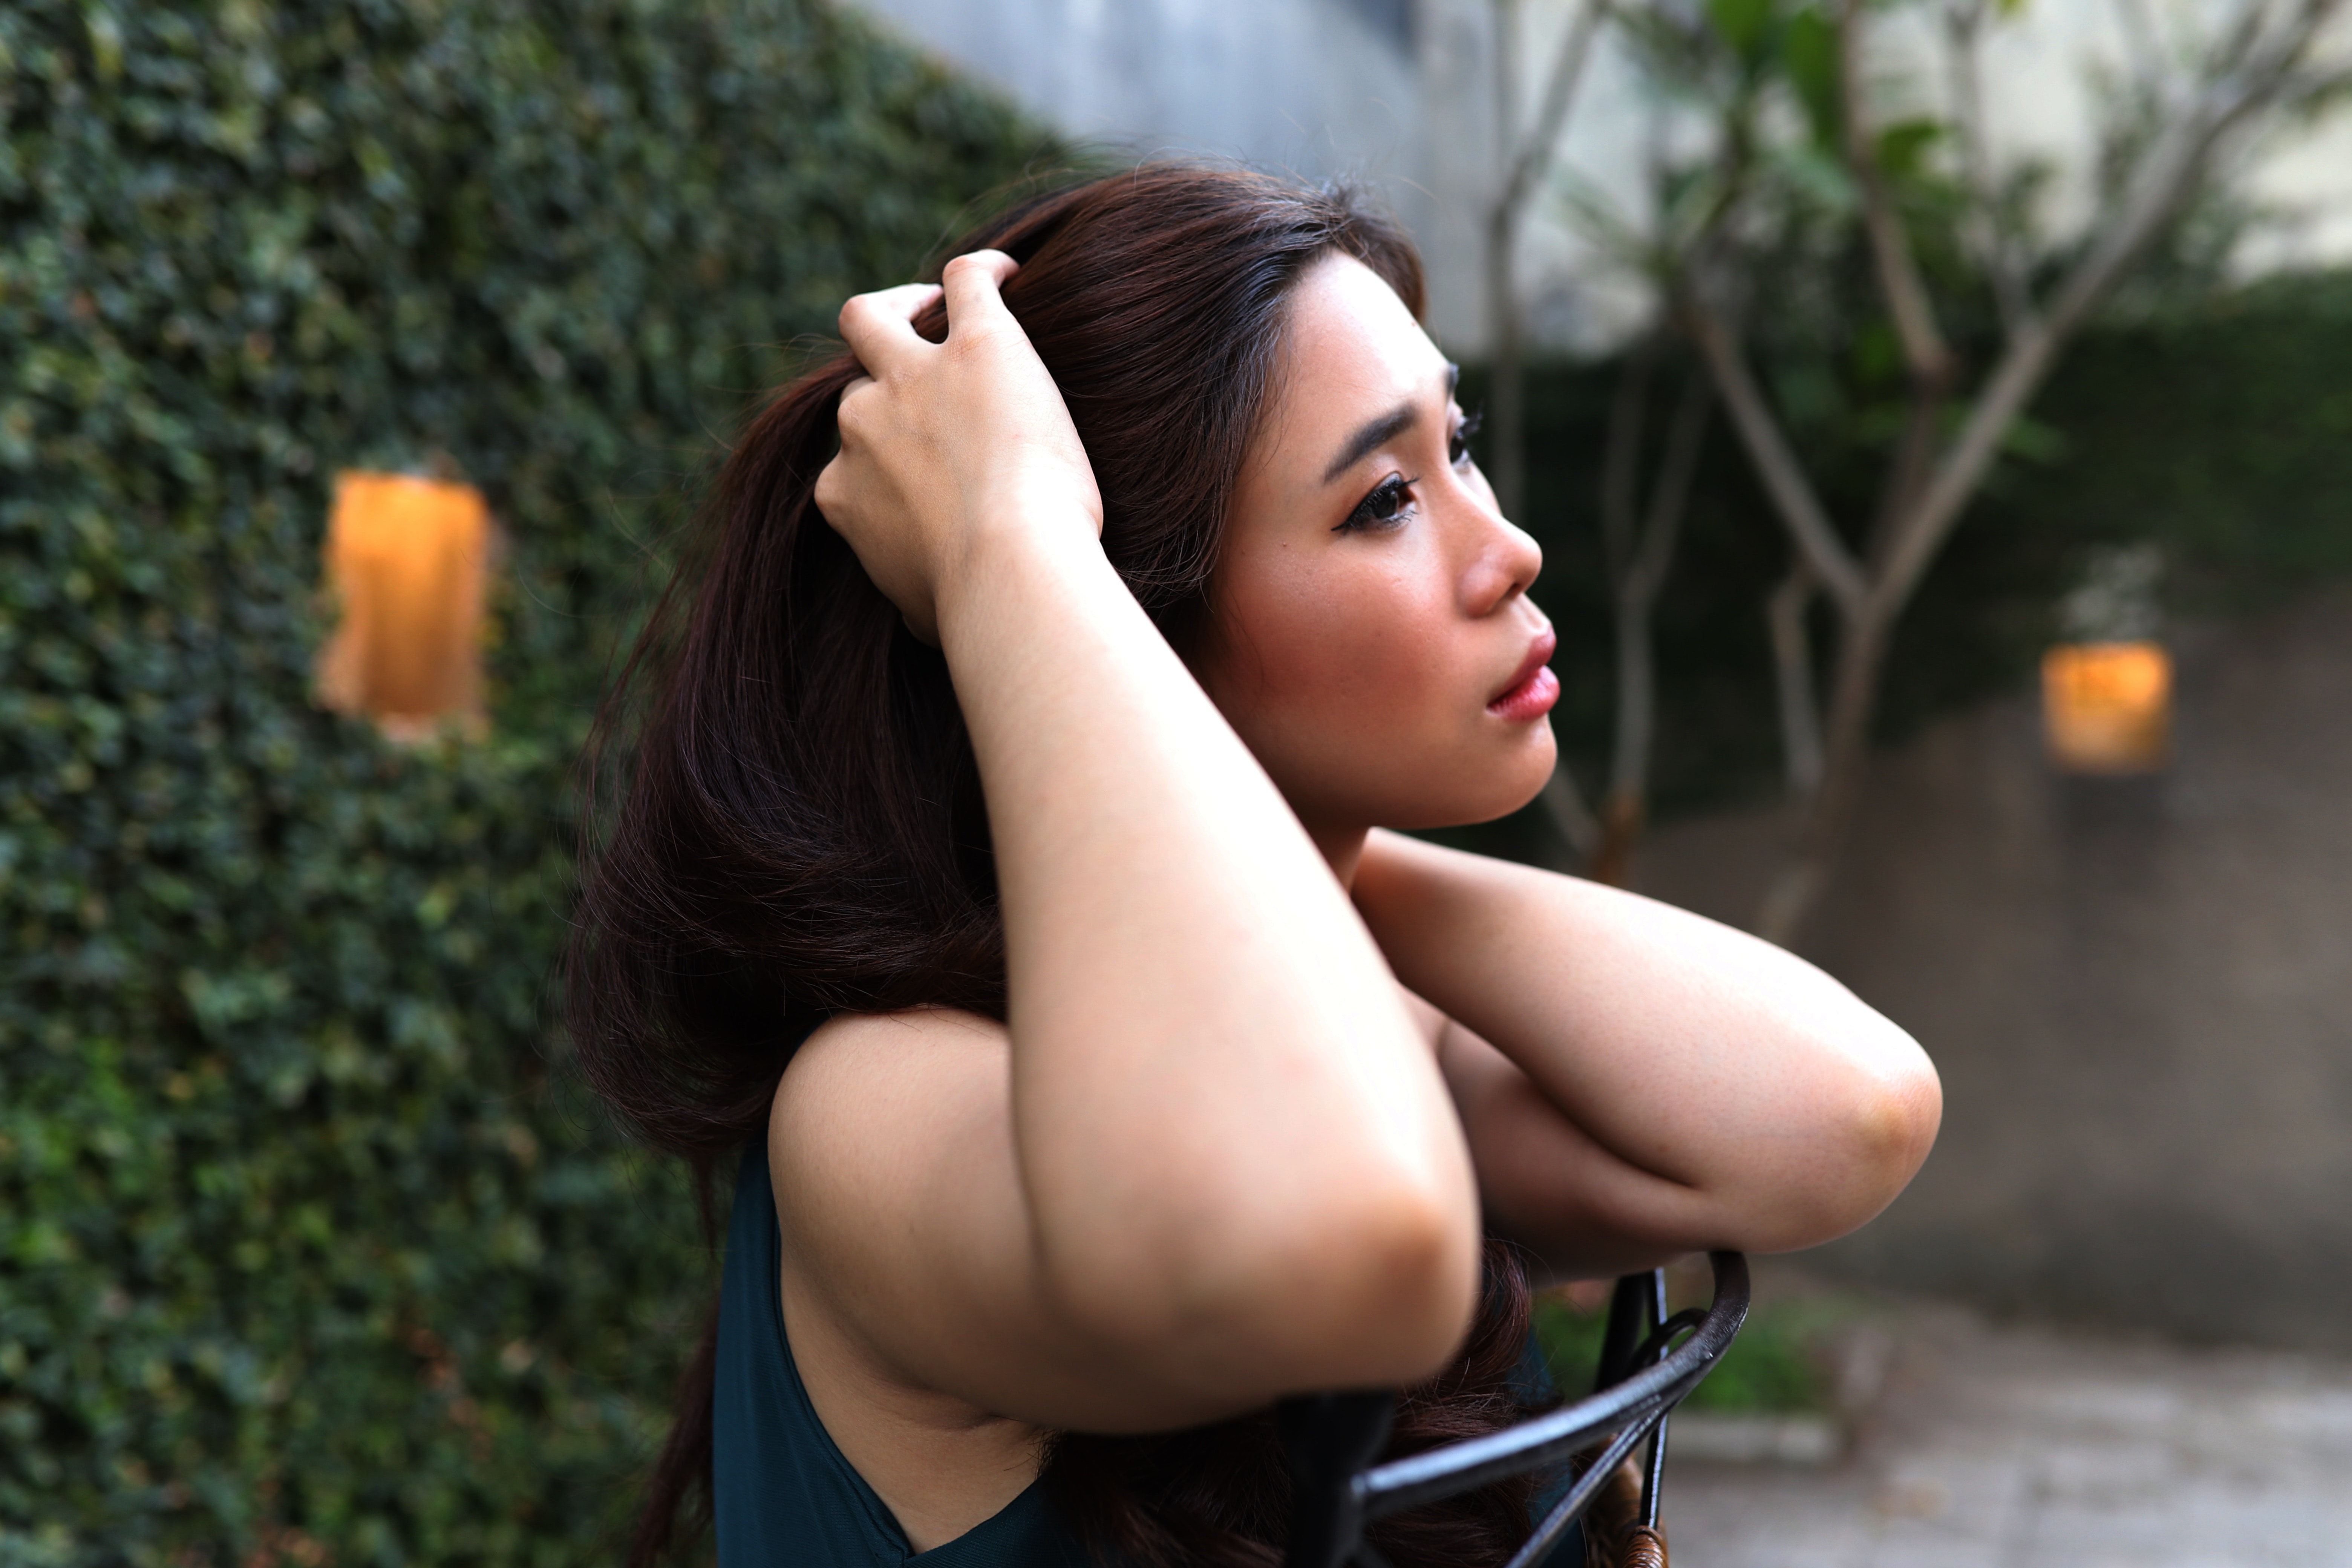
beauty, girl, black hair, shoulder, long hair, brown hair, photo shoot, abdomen, grass, trunk, smile